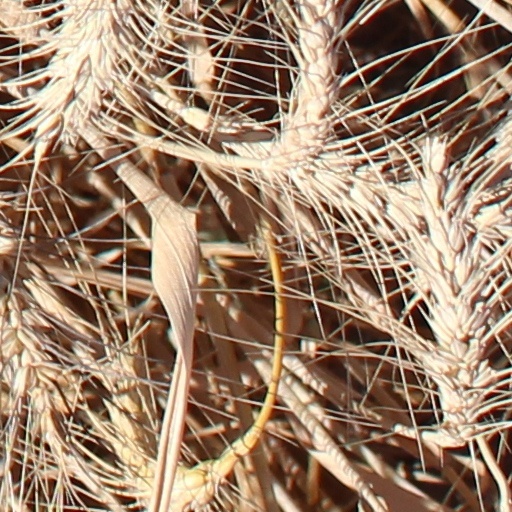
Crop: wheat